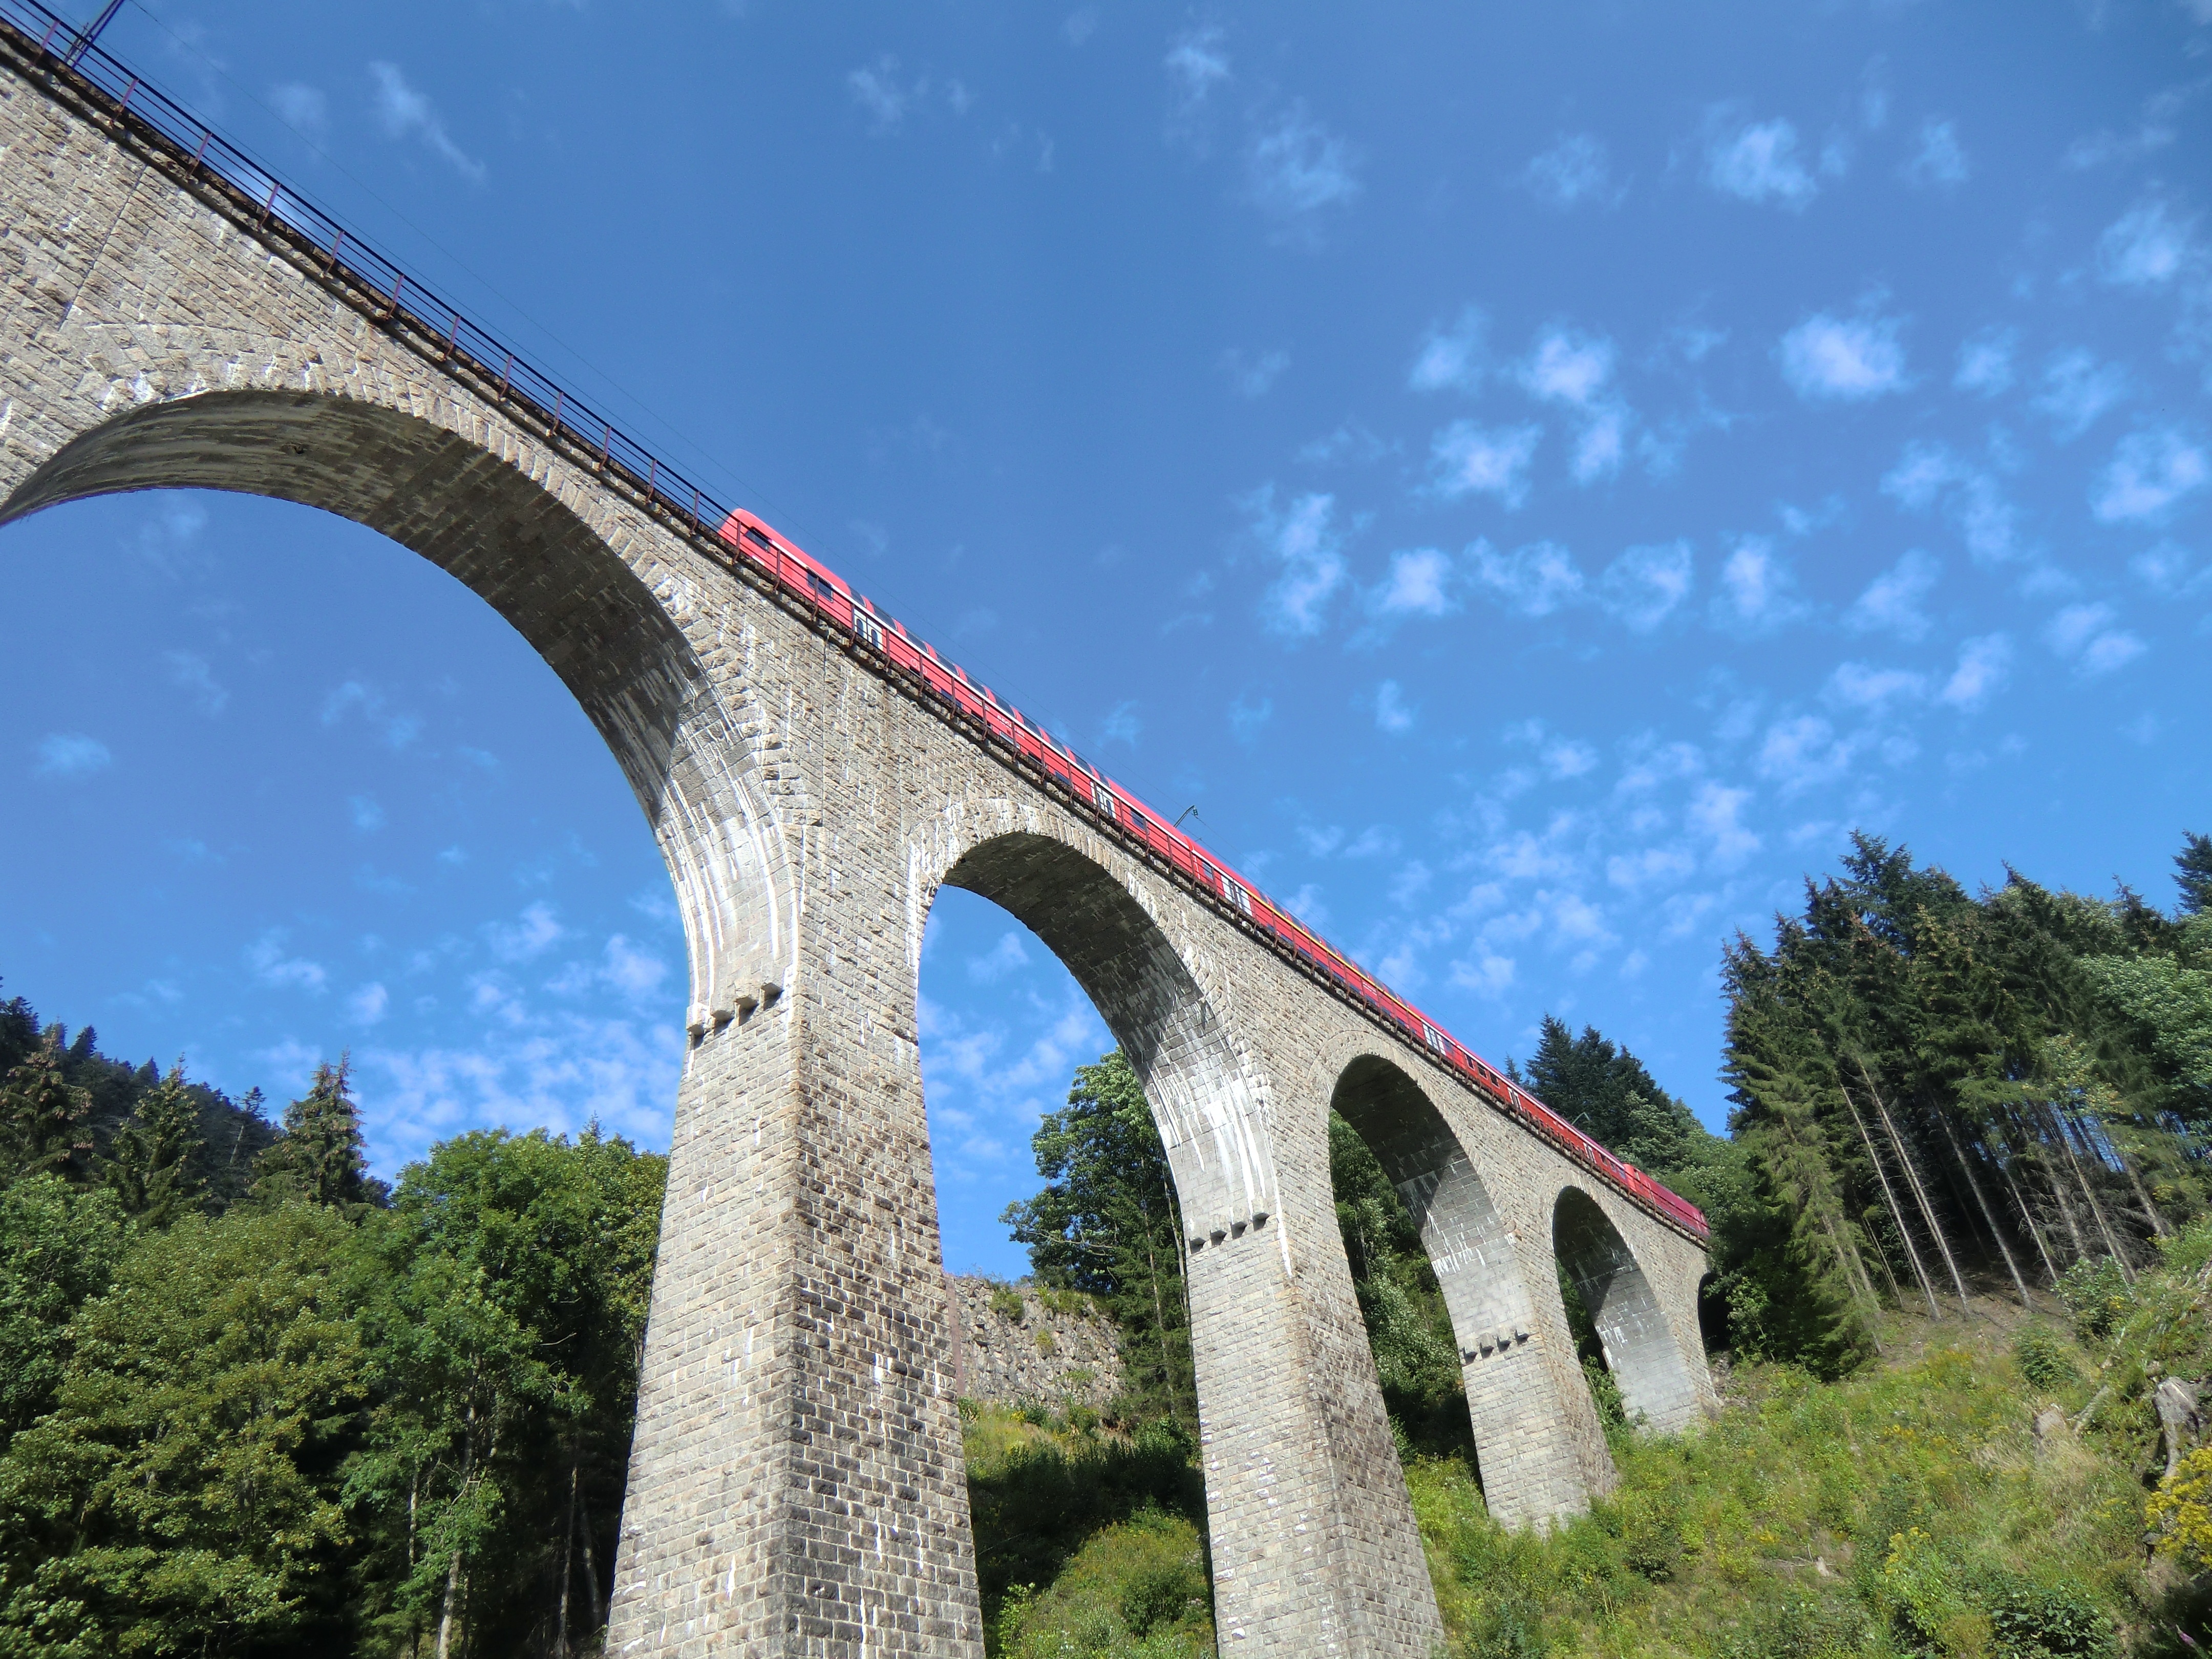
architecture, sky, railway, bridge, train, arch, landmark, blue, clouds, germany, viaduct, black forest, aqueduct, arch bridge, nonbuilding structure, ravenna bridge, breitnach